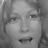
Emotion: surprise